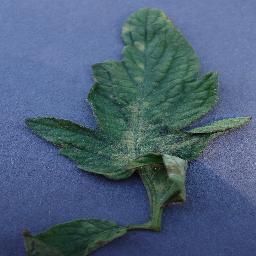
Label: Tomato___Leaf_Mold